Jewish feminism

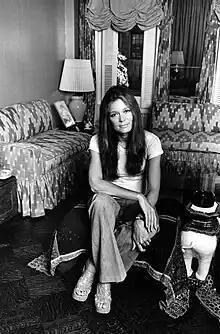
Gloria Steinem, a prominent Jewish feminist, attended Esther M. Broner's 1976 women-only seder.

In 1978 Linda Rich became the first female cantor to sing in a Conservative synagogue, specifically Temple Beth Zion in Los Angeles, although she was not ordained.